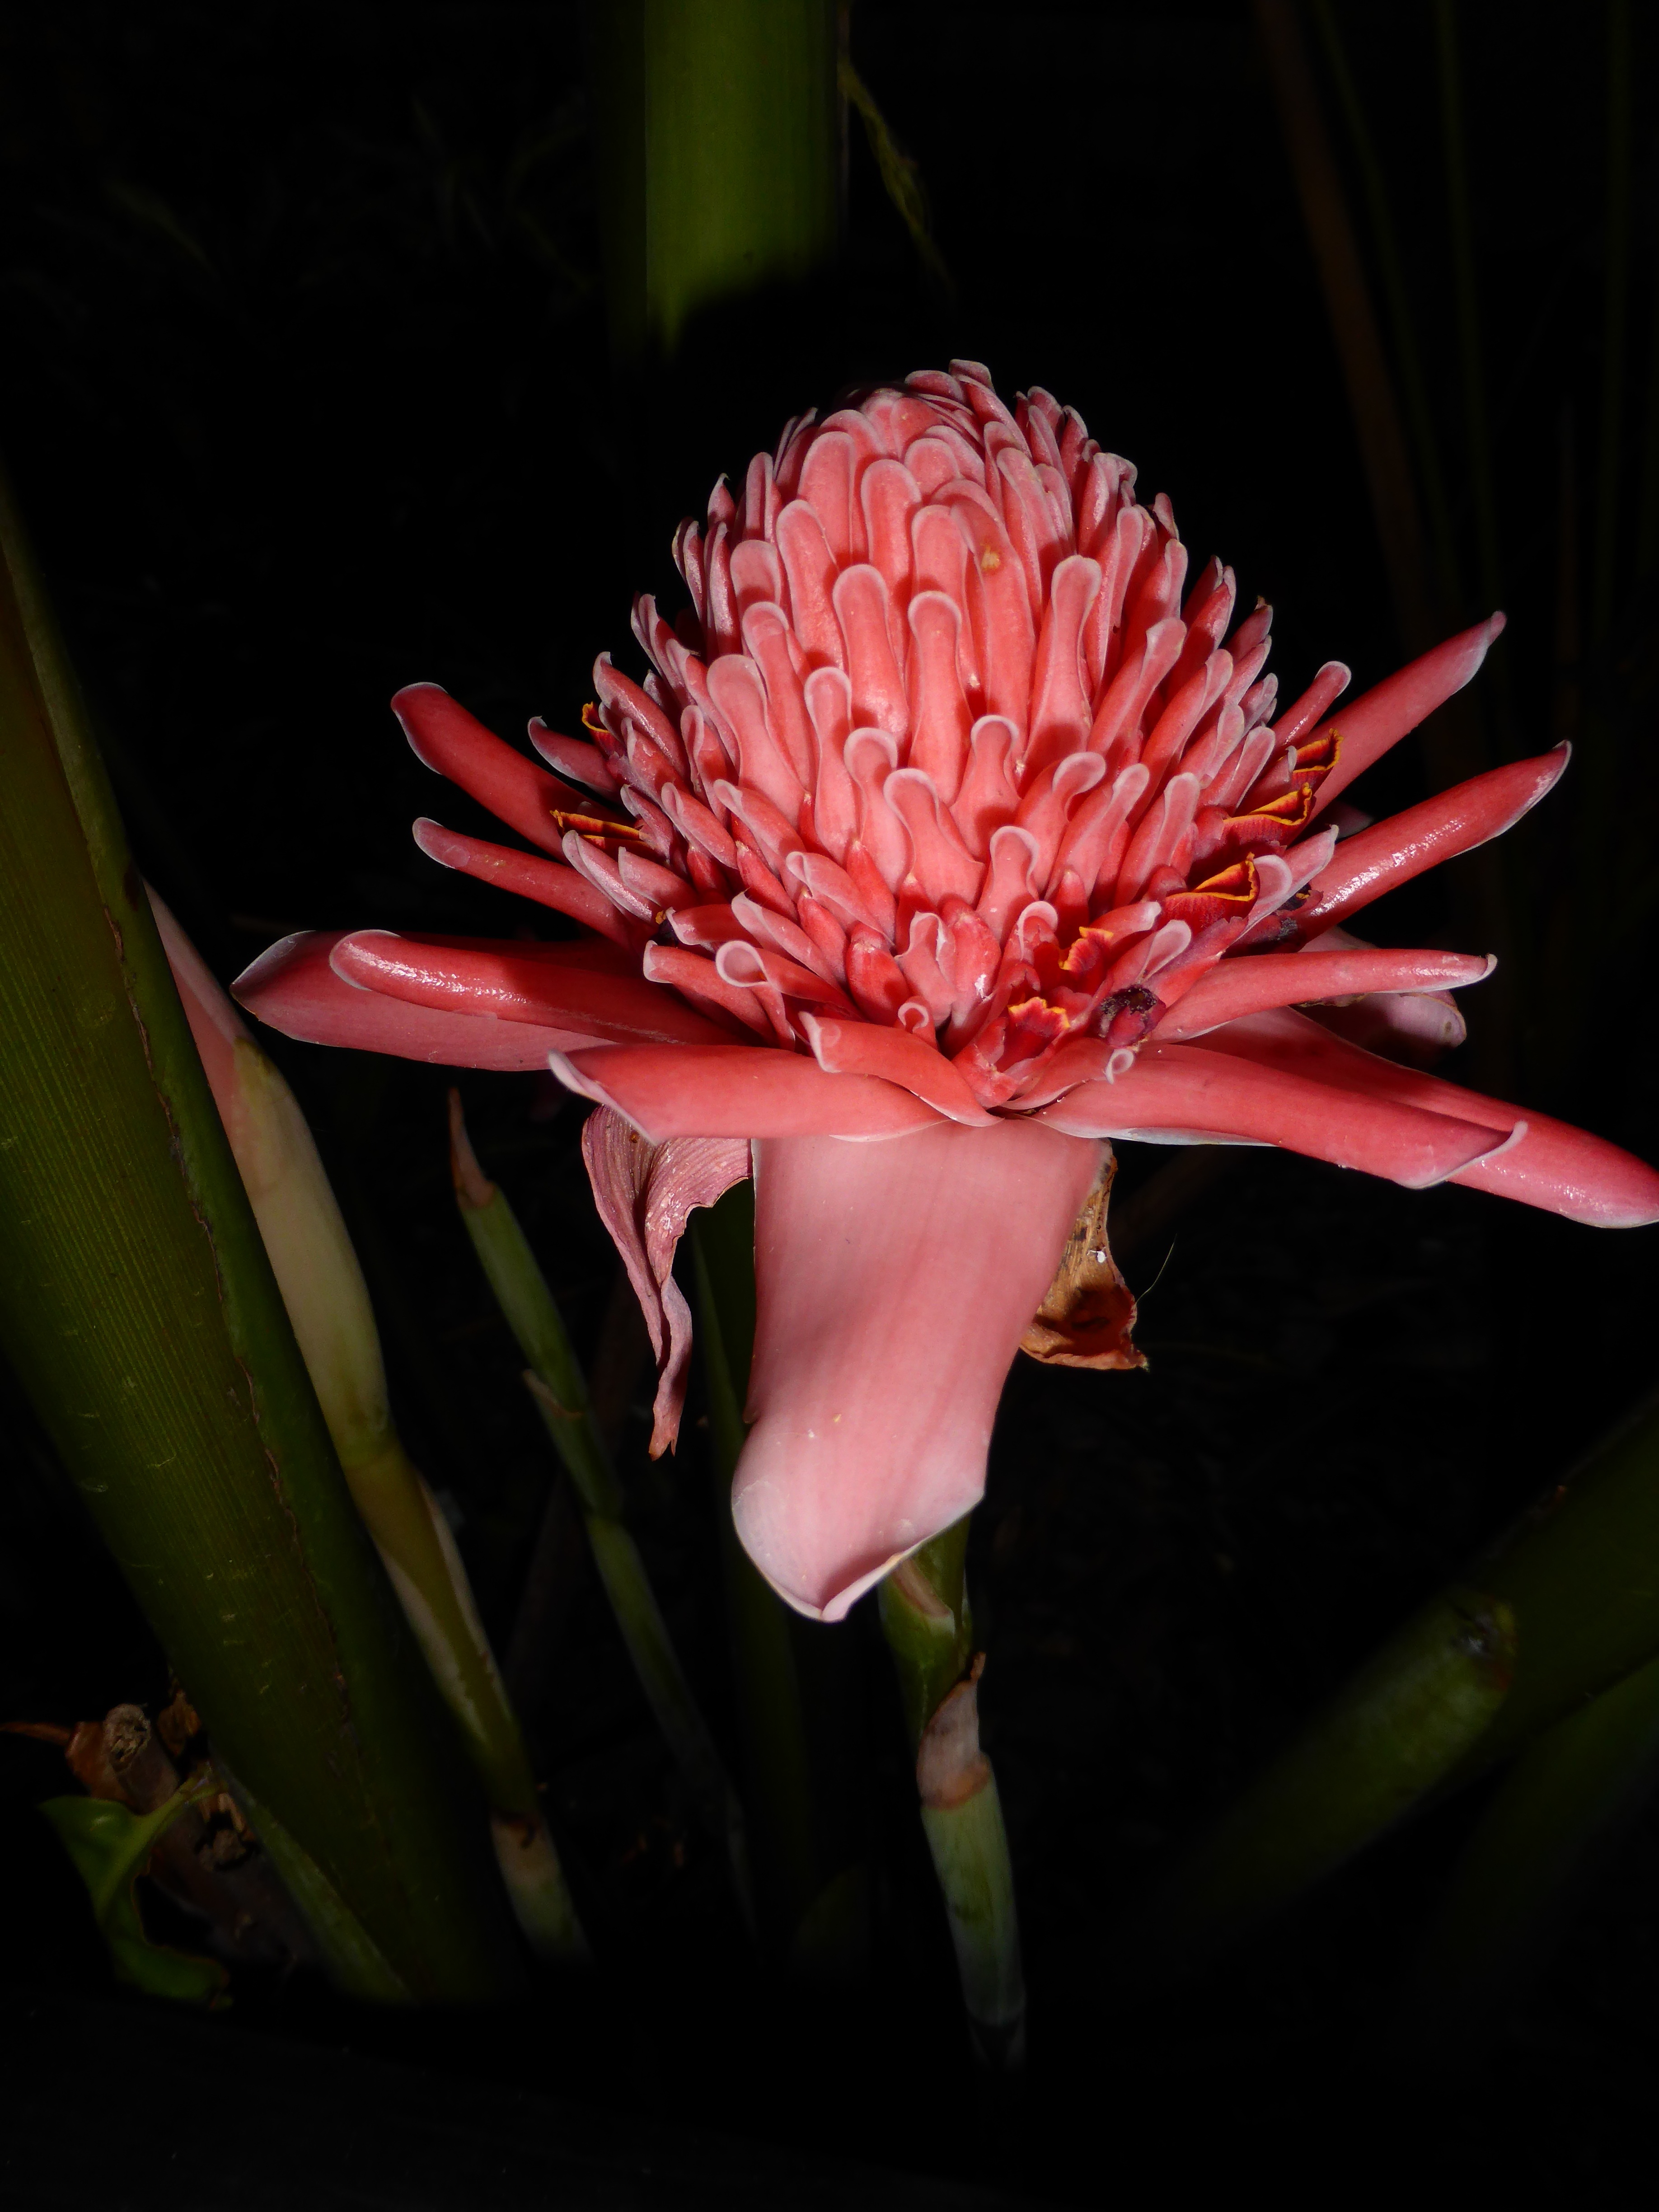
blossom, plant, photography, flower, petal, bloom, green, red, tropical, botany, pink, flora, close up, pink flower, macro photography, flowering plant, plant stem, land plant, torch ginger